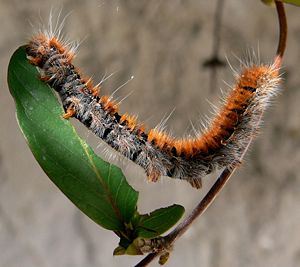
Sommerfugle / Stadier i en sommerfugls liv / Æg
Larve af brombærspinder (Macrothylacia rubi).
Sommerfugle er en orden blandt insekterne med to par skælklædte vinger og oftest en lang sugesnabel. Ordenen omfatter cirka 130 familier og i alt 175.000 arter, hvoraf hovedparten er natsommerfugle.